Sainte-Croix-du-Mont AOC

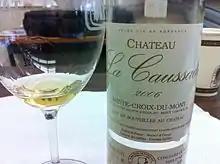
A wine from Sainte-Croix-du-Mont made from grapes infected by "Botrytis cinerea".

Sainte-Croix-du-Mont is an "Appellation d'origine contrôlée" (AOC) for sweet white wine from the Bordeaux wine region in France.